Mary Norton (writer)

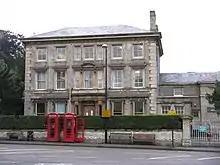
'The Cedars', Norton's home until 1921 and reputedly the setting of "The Borrowers"

Kathleen Mary Pearson was the daughter of a physician and grew up in a Georgian house at the end of the High Street in Leighton Buzzard. The house now forms part of Leighton Middle School, known within the school as The Old House, and was reputedly the setting of her novel "The Borrowers".